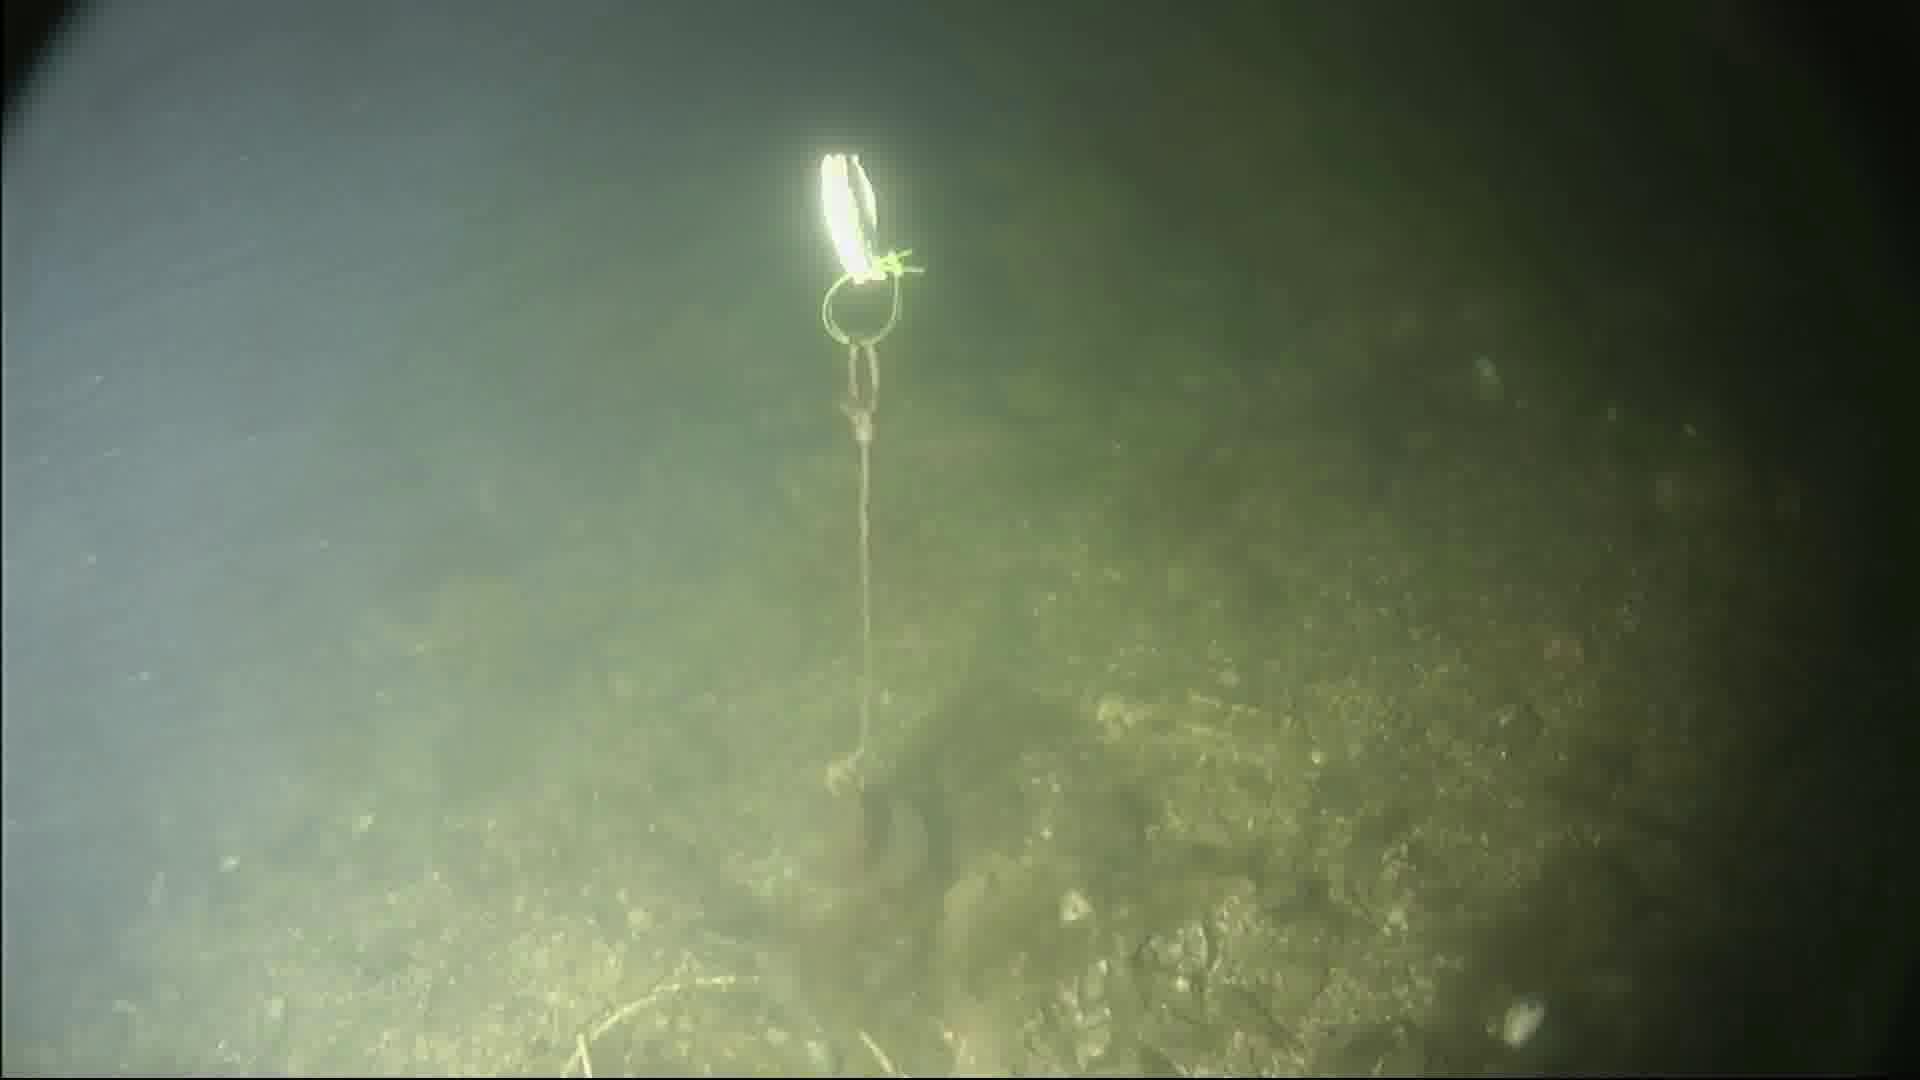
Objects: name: fish
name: crab